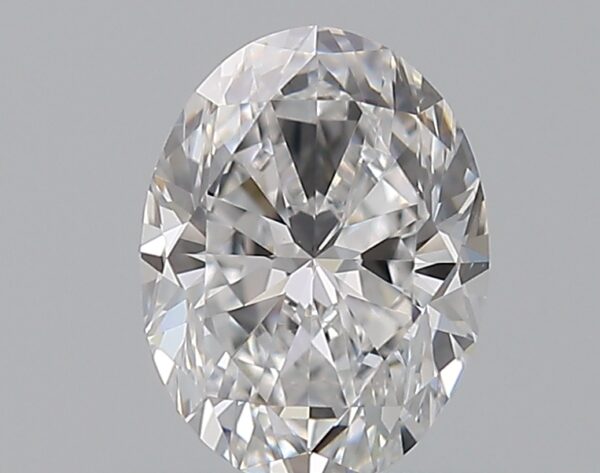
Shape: oval
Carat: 0.5
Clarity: IF
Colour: D
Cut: VG
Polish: EX
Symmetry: VG
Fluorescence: F
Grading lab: GIA
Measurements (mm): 5.85 x 4.38 x 2.88